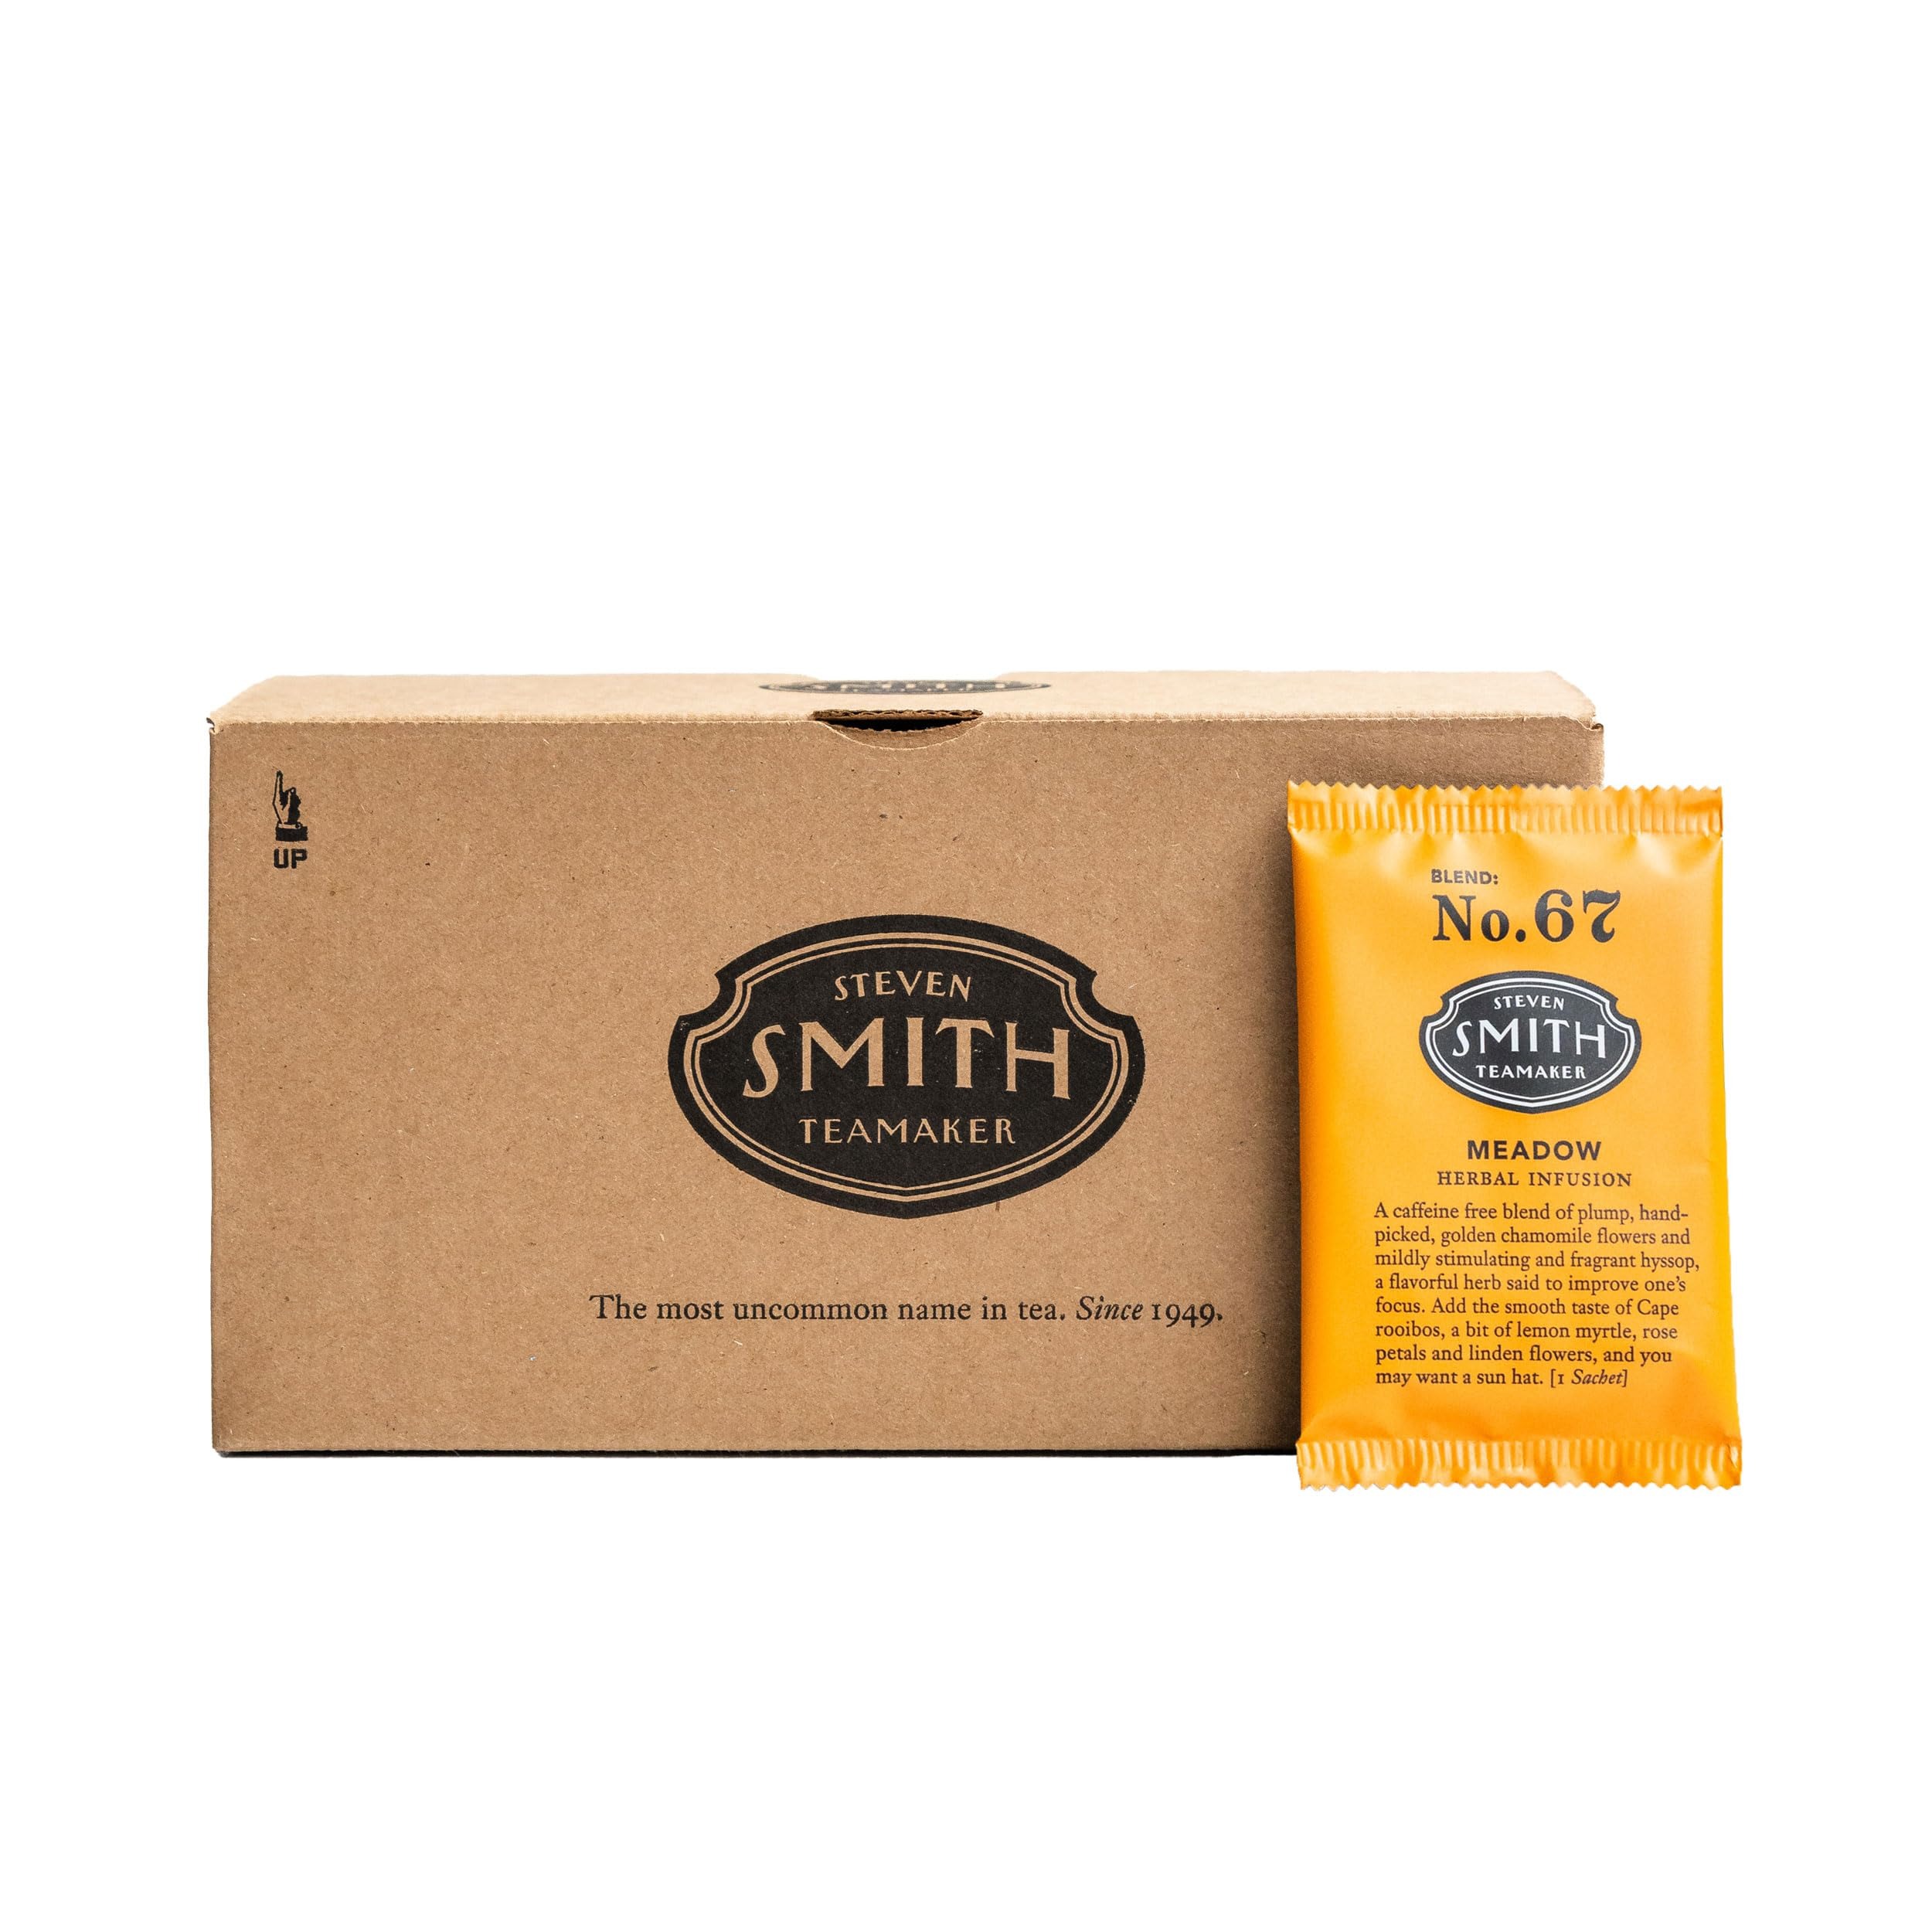
Item Name: Smith Teamaker Meadow No. 67, Caffeine-Free, Sugar-Free, Sustainably Grown, Chamomile, Rooibos, Hyssop & Rose Petals Blend Tea Bags, 36 Sachets, 0.85oz each
Bullet Point 1: Meadow No. 67: Contains 36 herbal tea bag sachets of our caffeine-free blend of chamomile flowers, hyssop, Cape rooibos, rose petals and linden flowers with tasting notes of chamomile, apple and honey
Bullet Point 2: Caffeine-Free Tea Blend: Our caffeine-free Meadow herbal tea blend is perfect for any time of the day with tasting notes of chamomile, apple, and honey
Bullet Point 3: Sustainably Grown Full Leaf Tea: Unlike large-scale machine-made tea, Smith Tea's sustainably grown full leaf teas are artfully made in smaller batches for superior taste
Bullet Point 4: 36 Plant-Based Tea Sachets: Our microplastic-free tea bag sachets are made from plants and 100% commercially compostable, making it safe for you and our planet
Bullet Point 5: Smith Tea's Signature Blends and Infusions: Enjoy Smith Tea's full collection of premium full leaf Green, Herbal, Black, and Matcha teas any time of the day for an invigorating tea experience
Value: 30.0
Unit: Count

Price: 51.72